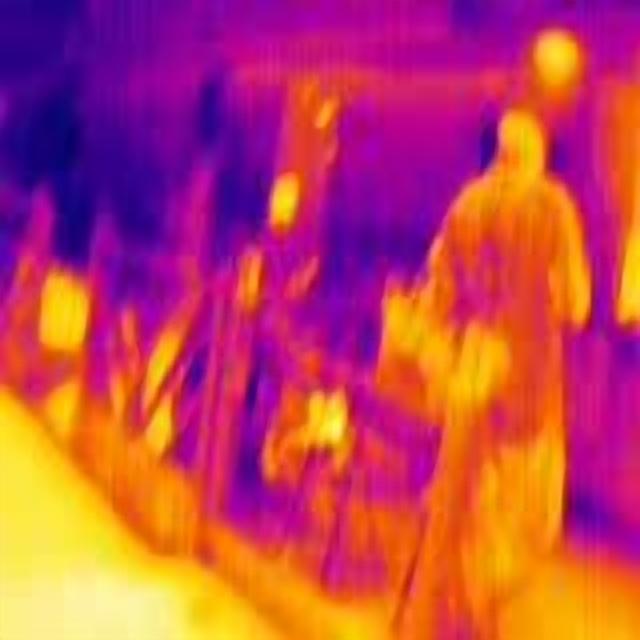
Detected objects:
label: person